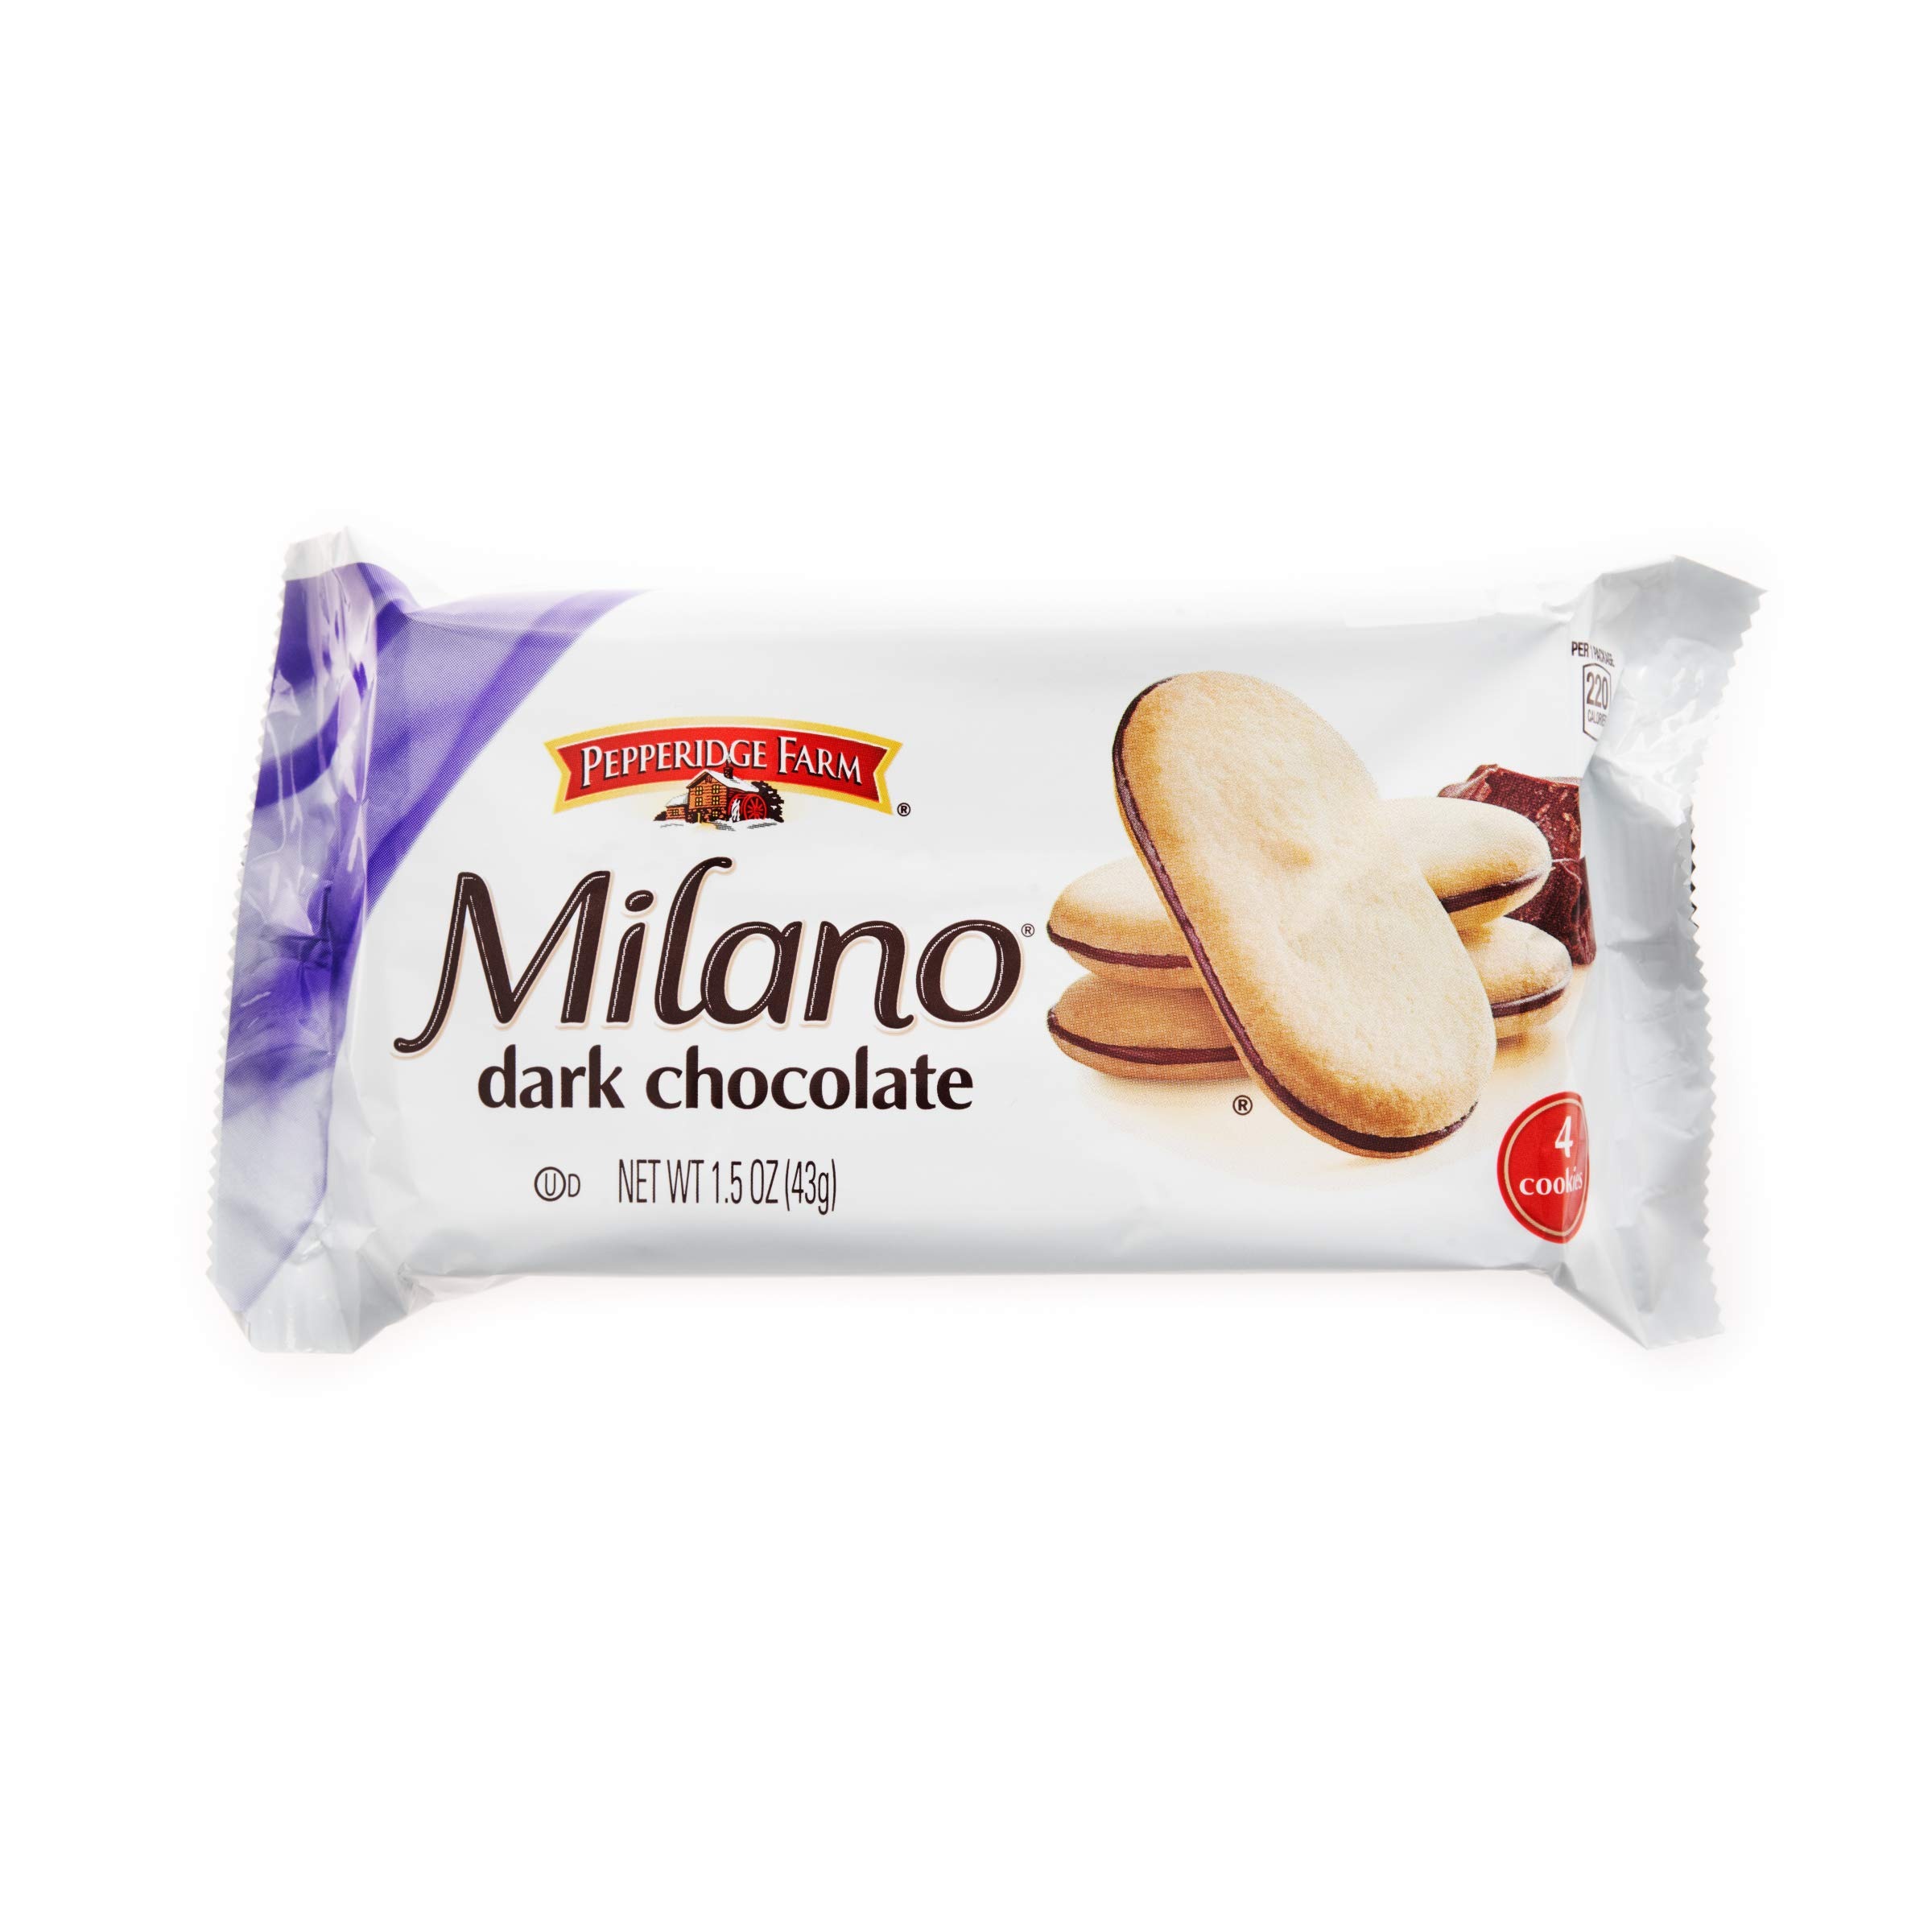
Item Name: Pepperidge Farm Milano Cookies Foodservice Snack Packs, Dark Chocolate, 1.5 Oz, Pack of 60
Bullet Point 1: FOODSERVICE ITEM: The perfect balance of luxuriously rich dark chocolate sandwiched between two crisp wafers for a deliciously exquisite cookie.
Bullet Point 2: REAL INGREDIENTS: Our delicious cookies are made from real ingredients like enriched wheat flour, vanilla extract, eggs, sugar and semi-sweet chocolate.
Bullet Point 3: SERVING INSPIRATION: Serve with coffee and tea service or at a catered event. They also make an indulgent snack in any setting.
Bullet Point 4: ON-THE-GO SNACK: Carefully wrapped in individual portions, Milano cookies make a great option for on-the-go guests.
Bullet Point 5: BULK ASSETS: Purchasing food in larger quantities means you always have what you need readily available. It also saves money, turnaround on reordering, and reduces packaging waste.
Value: 90.0
Unit: Ounce

Price: 84.13